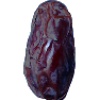
Label: Dates 1